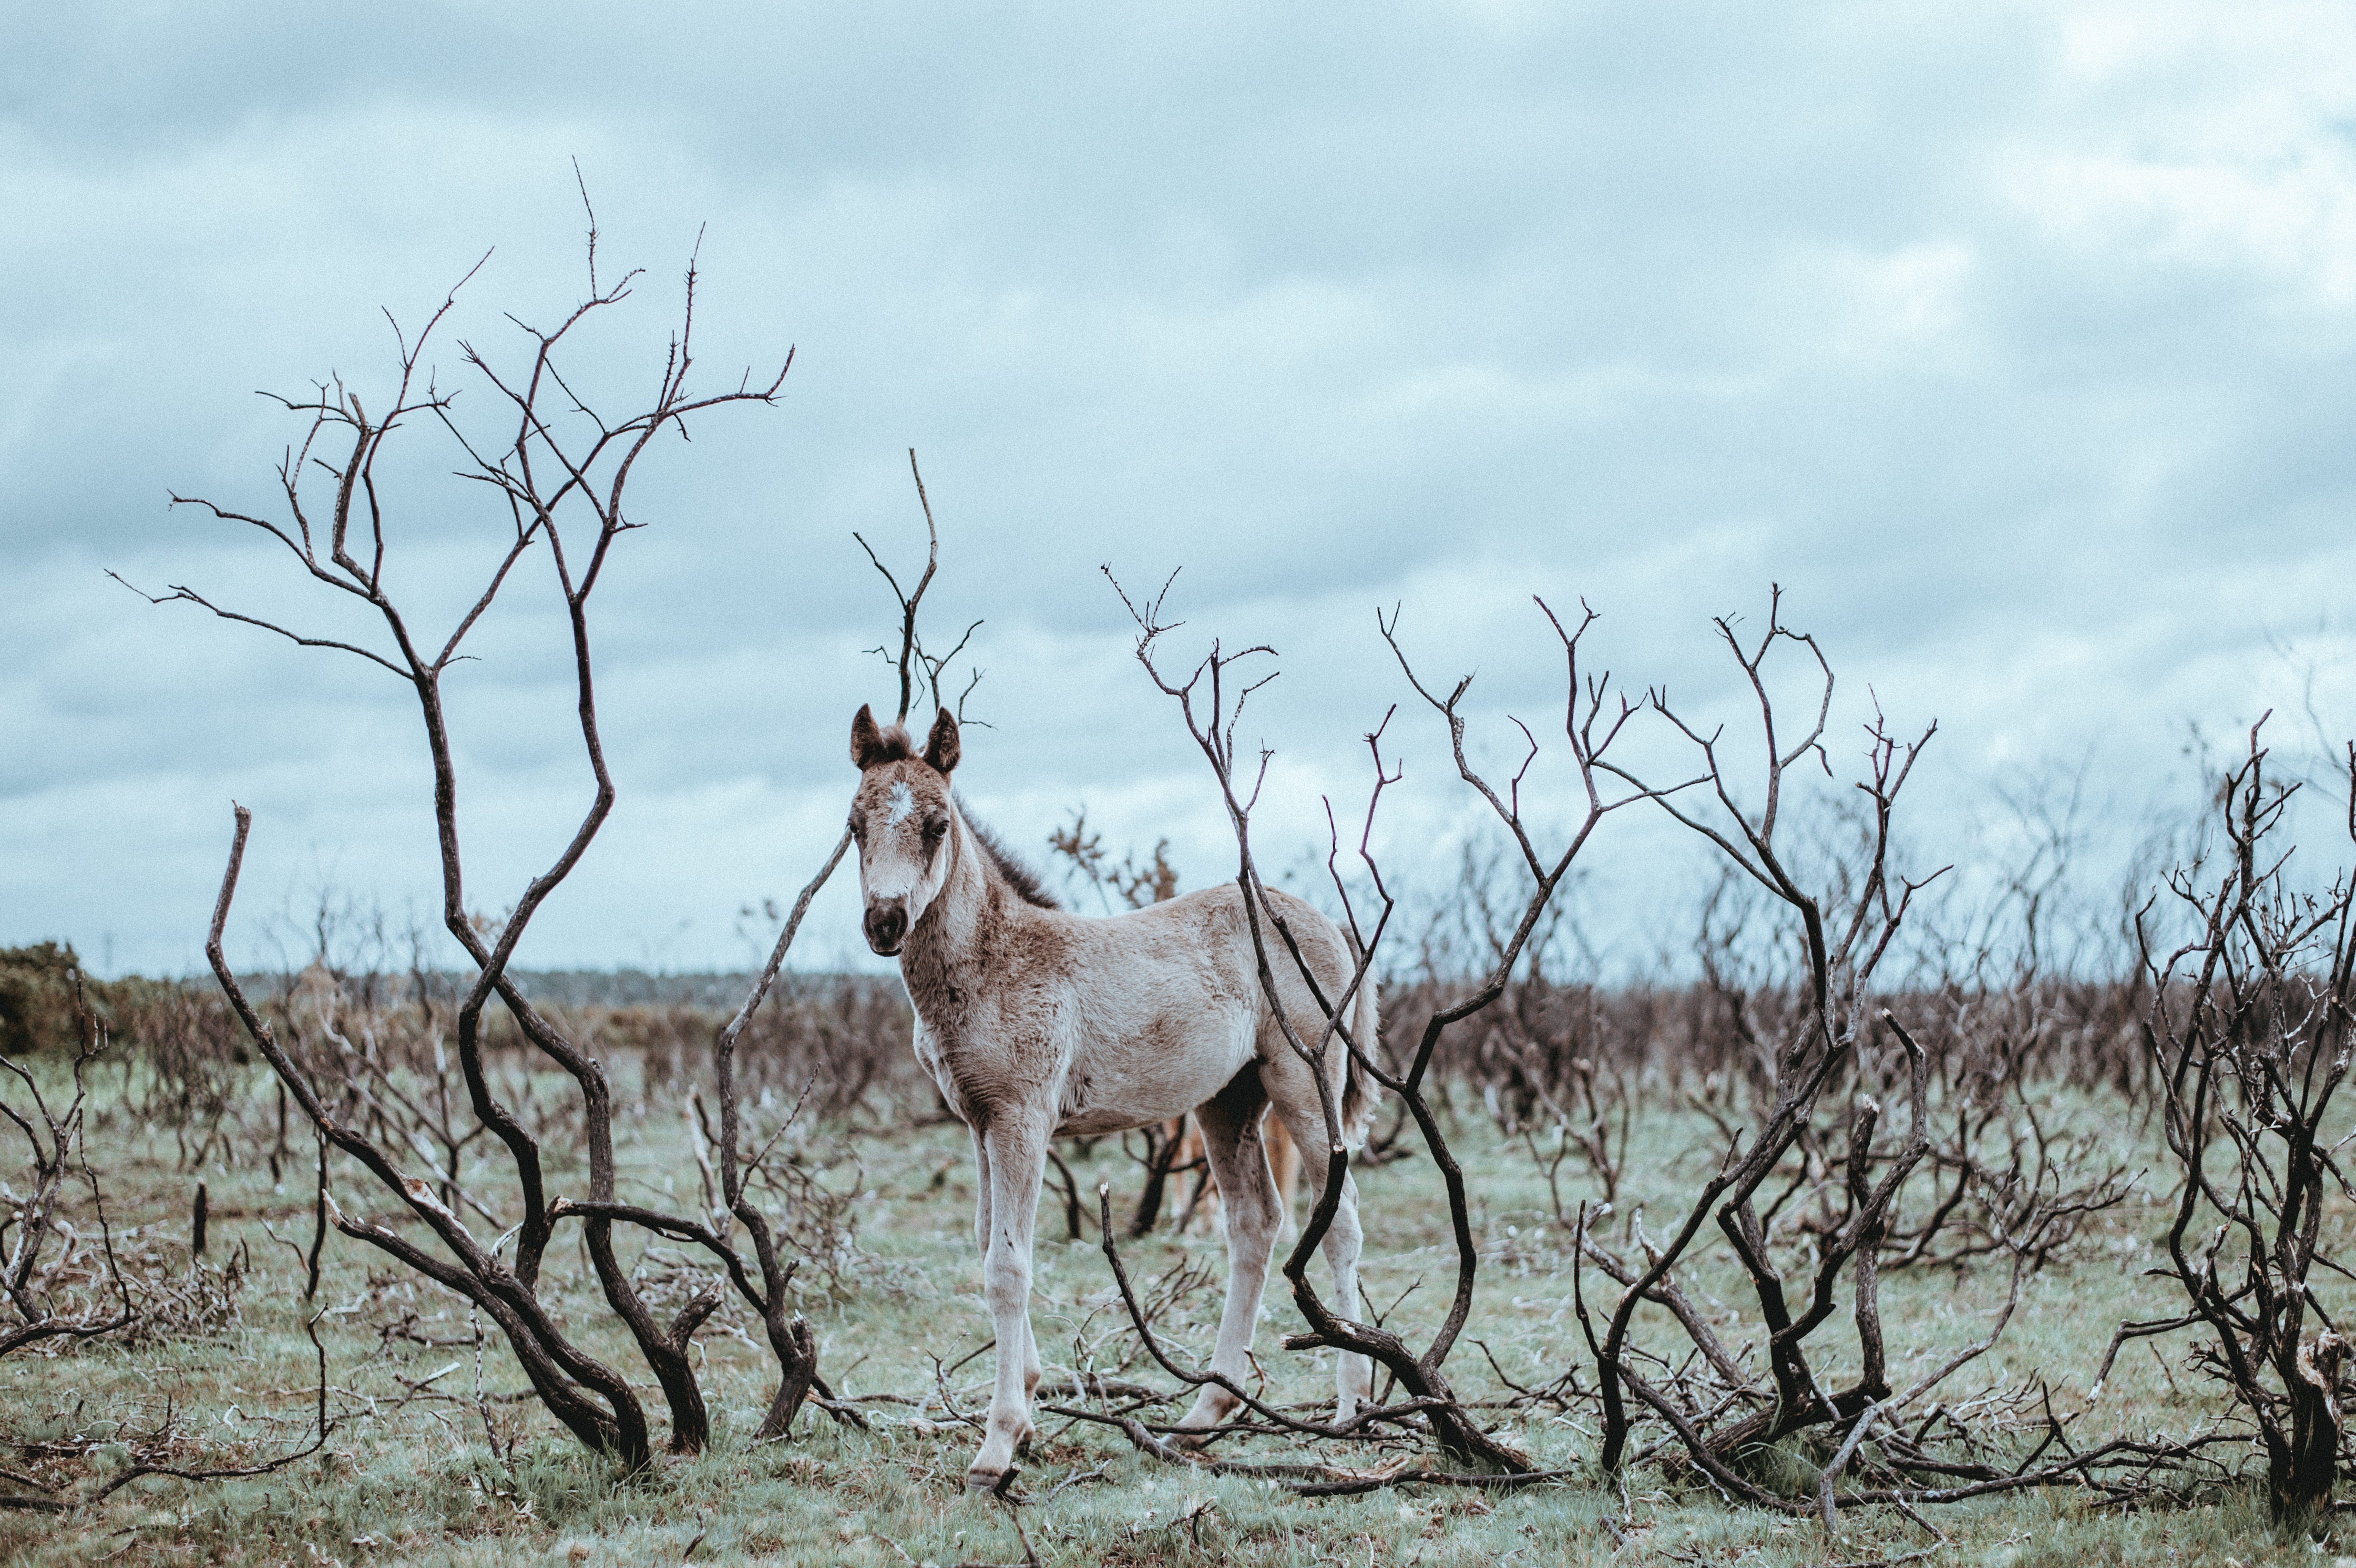
prairie, wildlife, deer, mammal, fauna, savanna, plain, giraffe, safari, giraffidae